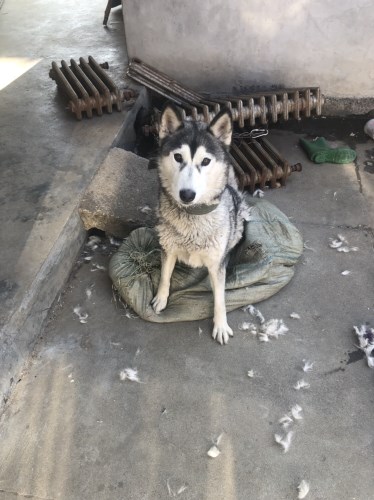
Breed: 1160-n000003-Siberian_husky